Vladimir Beara

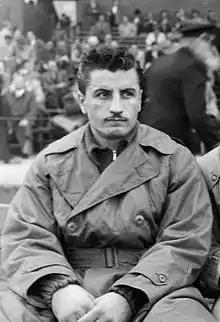
Beara in 1953

Vladimir Beara (26 August 1928 – 11 August 2014) was a Yugoslav football goalkeeper and manager. He played the vast majority of his professional club career for Hajduk Split and Red Star Belgrade in the Yugoslav Federal League and for the Yugoslavia national football team. He is considered to have been one of the best goalkeepers of his era.